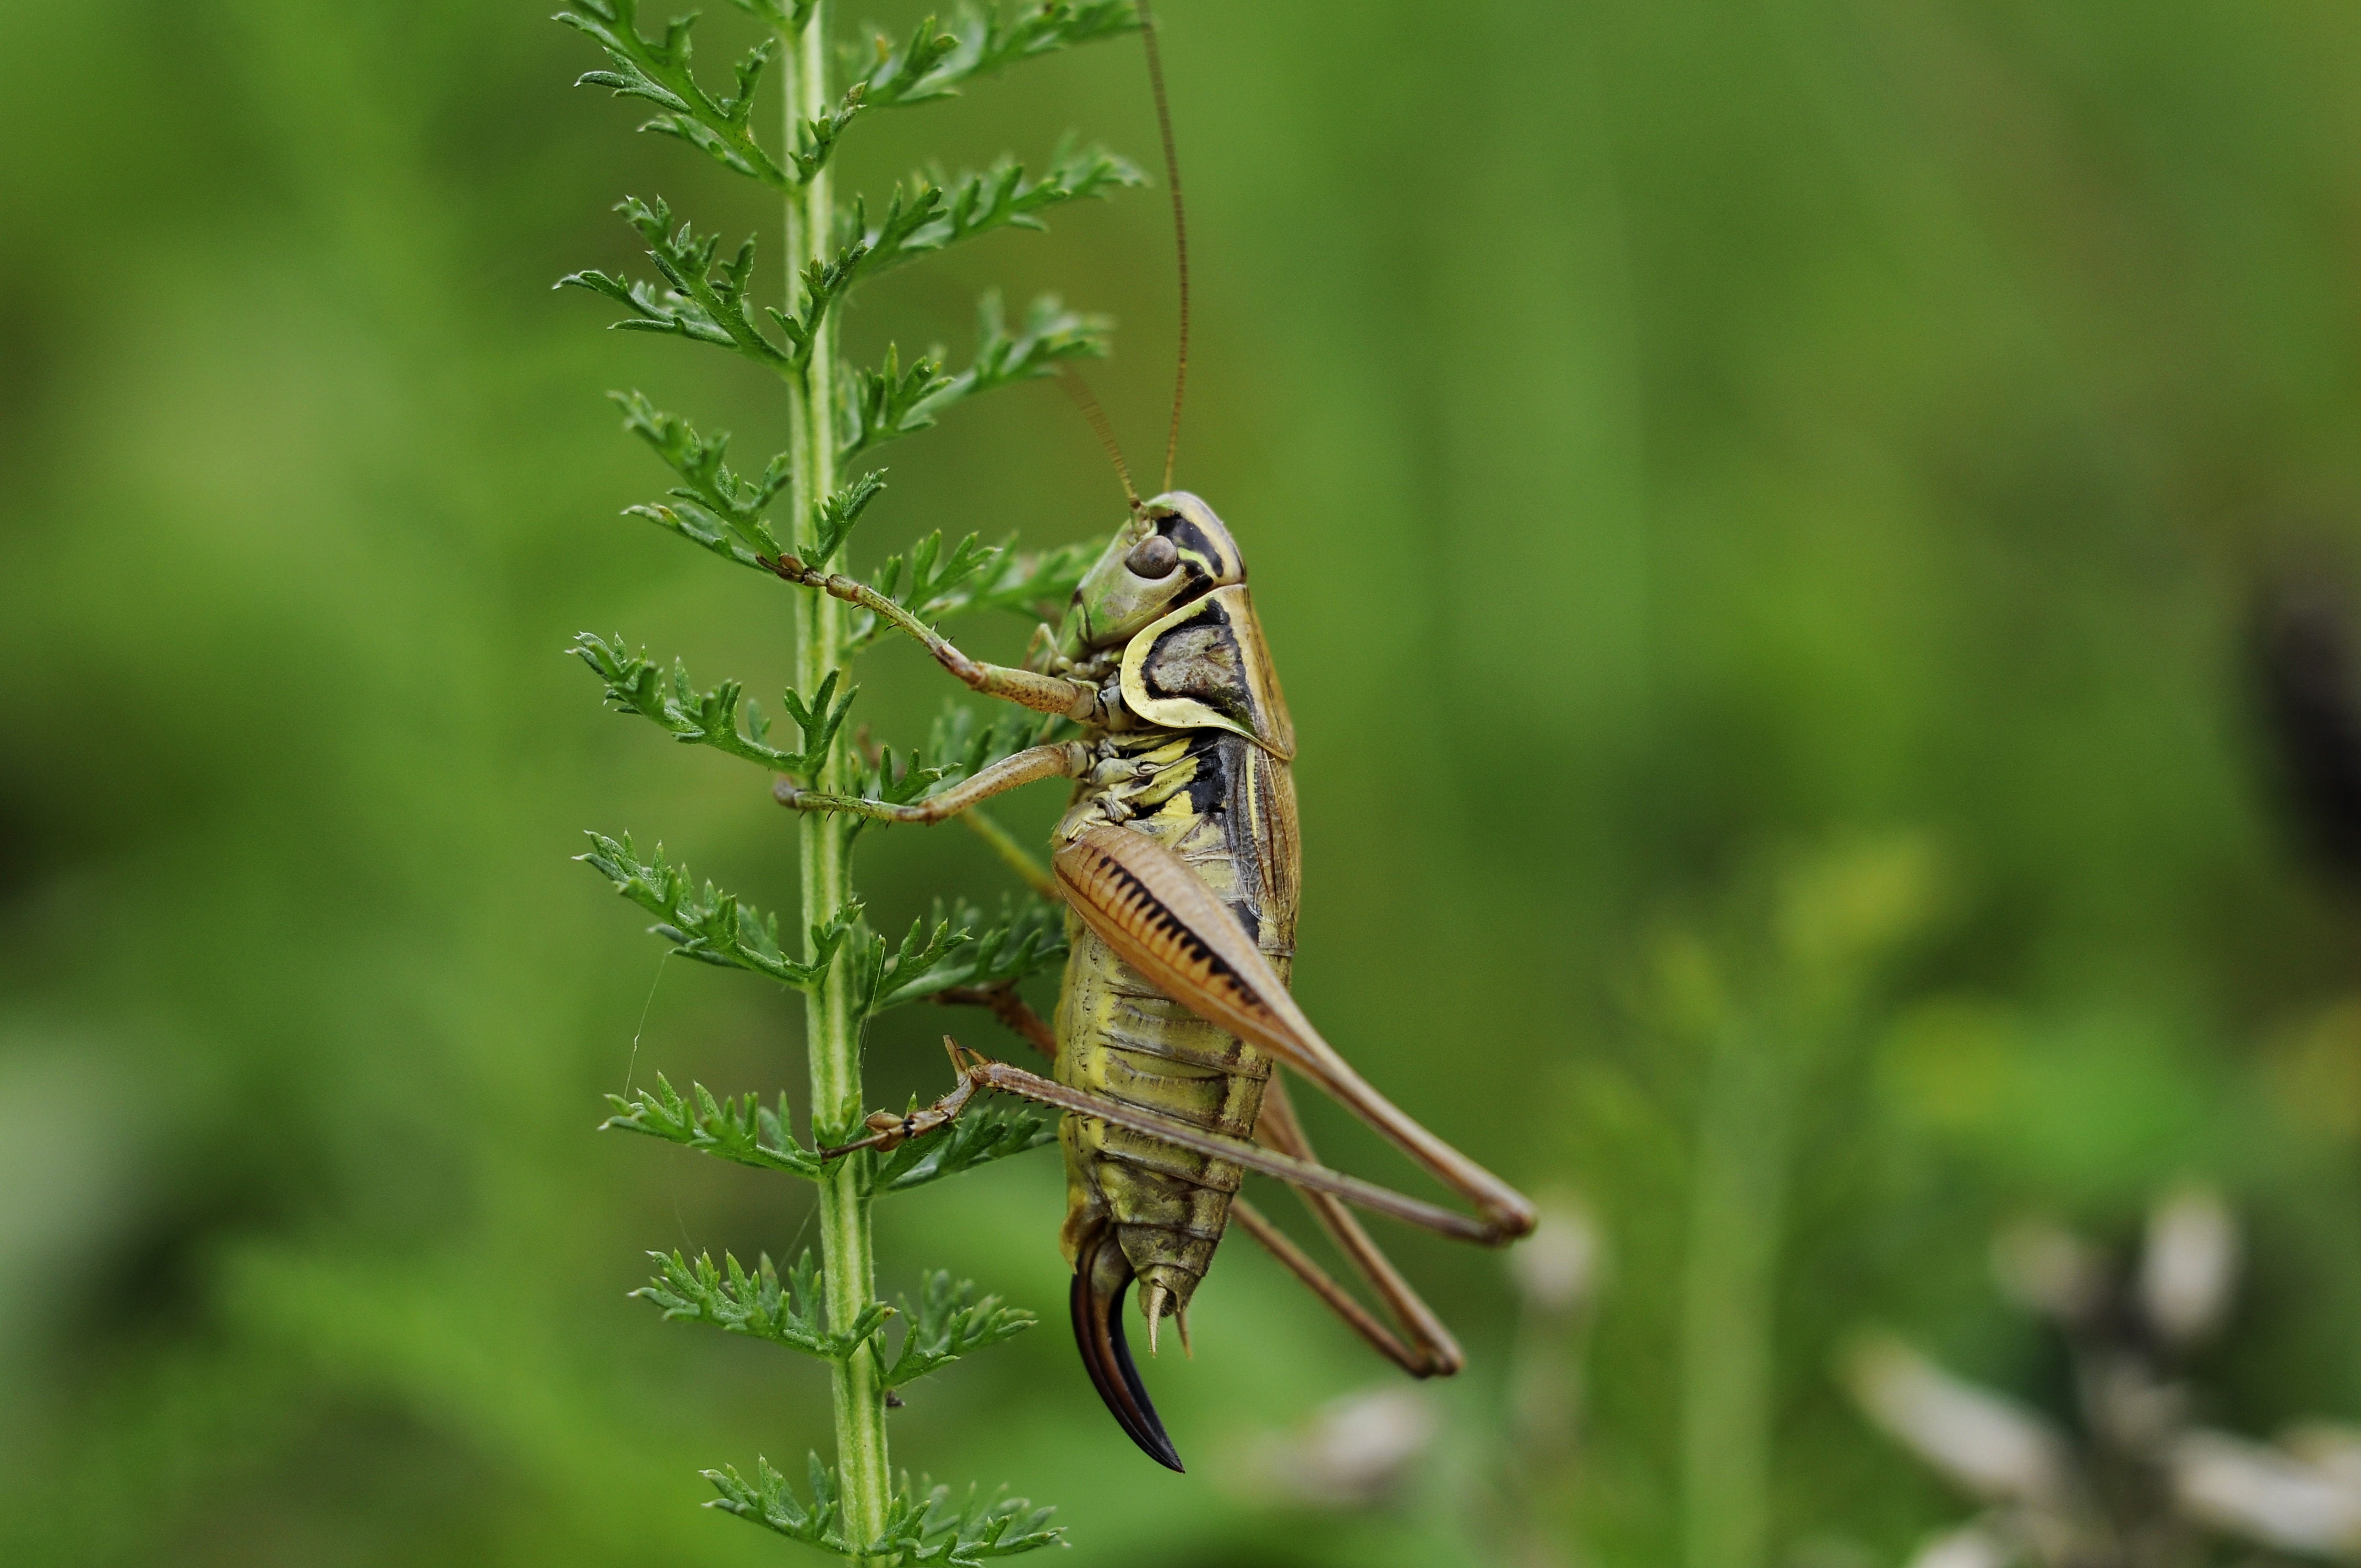
nature, grass, flower, wildlife, green, insect, macro, fauna, invertebrate, cricket, close up, grasshopper, macro photography, arthropod